Kontor

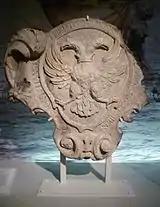
The arms of the Stalhof (Steelyard)

Each kontor had its own unique kind of administration, although there were clear similarities between the kontors. Aldermen ("oldermenn", "hovetlude" or "procuratores") formed the internal legal authority and a representative to the rest of the Hanseatic League and to local authorities. The numbers of aldermen varied. The kontor of Bruges had first six and later three aldermen, and the Steelyard had one Hanseatic alderman and one English alderman. It is assumed that Bryggen had 6 aldermen at first. One view about Bryggen is that it changed to 2 in the first half of the 15th century, and that after a change in 1476 two aldermen held the post alternately. Another view is that Bryggen had one alderman from the 15th century. The Peterhof had one. Alderman usually held their position for a term of a year.